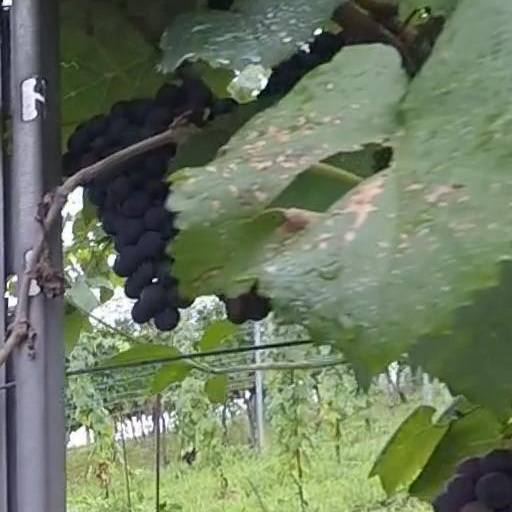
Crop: grape